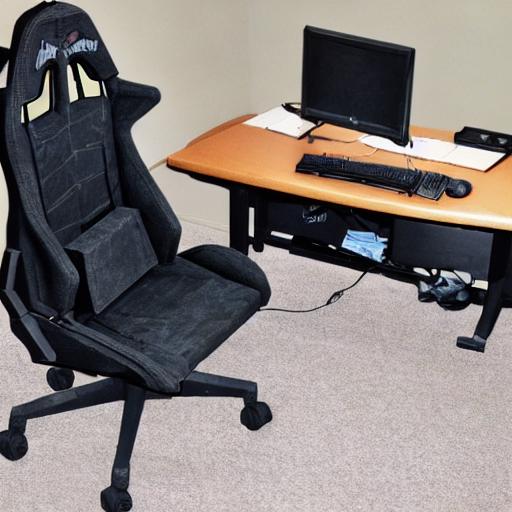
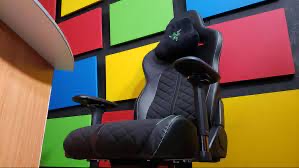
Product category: items_chair
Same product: no